Gilded Age

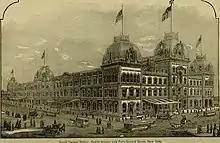
Grand Central Depot in New York City, opened in 1871

Increased mechanization of industry is a major mark of the Gilded Age's search for cheaper ways to create more product. Frederick Winslow Taylor observed that worker efficiency in steel could be improved through the use of very close observations with a stop watch to eliminate wasted effort. Mechanization made some factories an assemblage of unskilled laborers performing simple and repetitive tasks under the direction of skilled foremen and engineers. Machine shops grew rapidly, and they comprised highly skilled workers and engineers. Both the number of unskilled and skilled workers increased, as their wage rates grew.